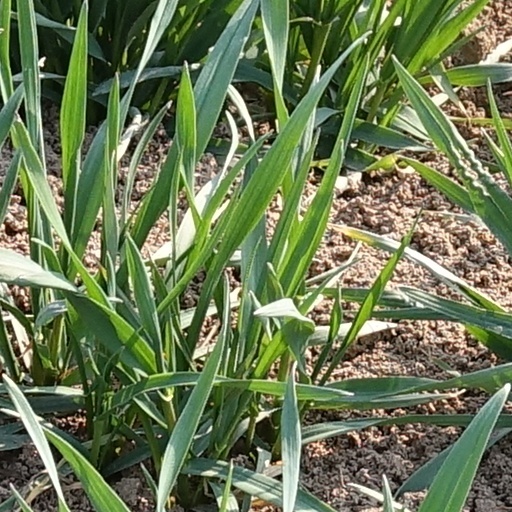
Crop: wheat